Whitney Reynolds

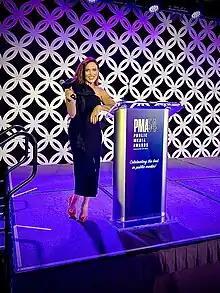
Whitney Reynolds hosting the 54th Annual Public Media Awards.

Reynolds was guest speaker for the 2022 Women of Influence event put on by Peoria Magazine. The event was held on December 6, 2022, in Peoria, Illinois.